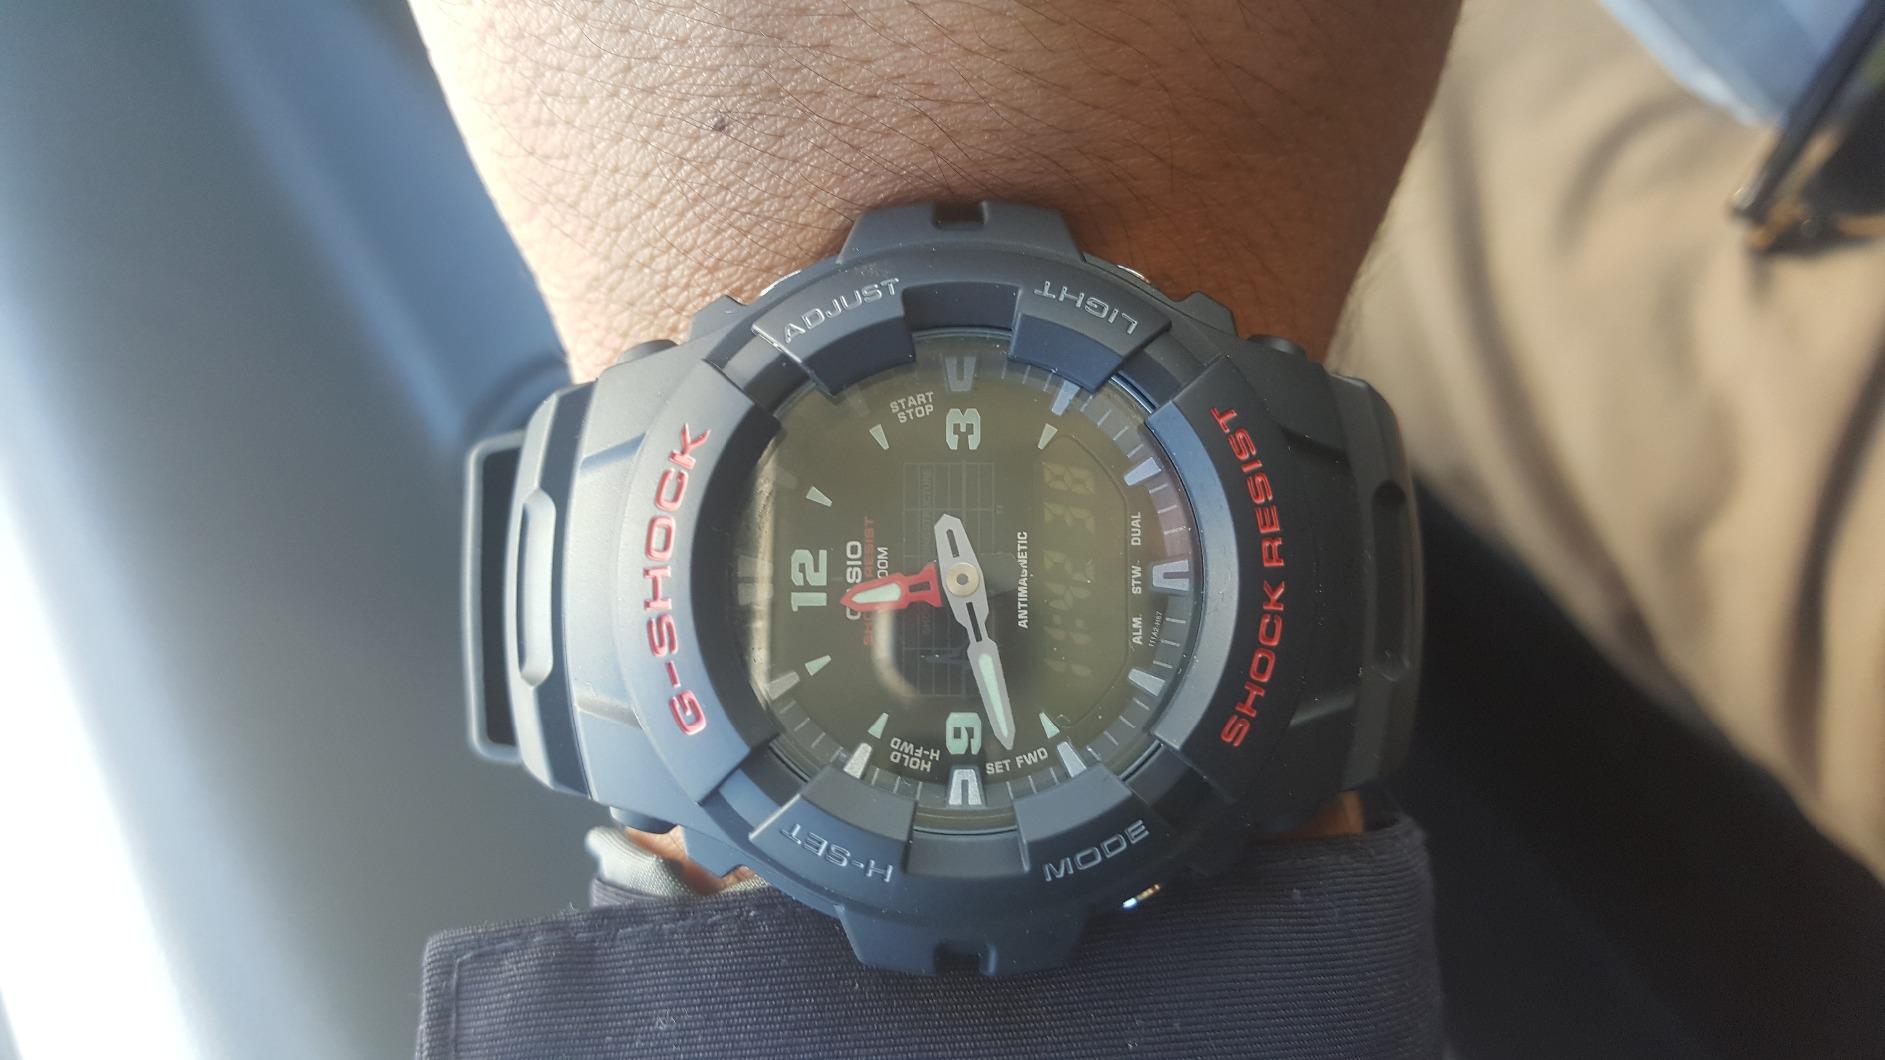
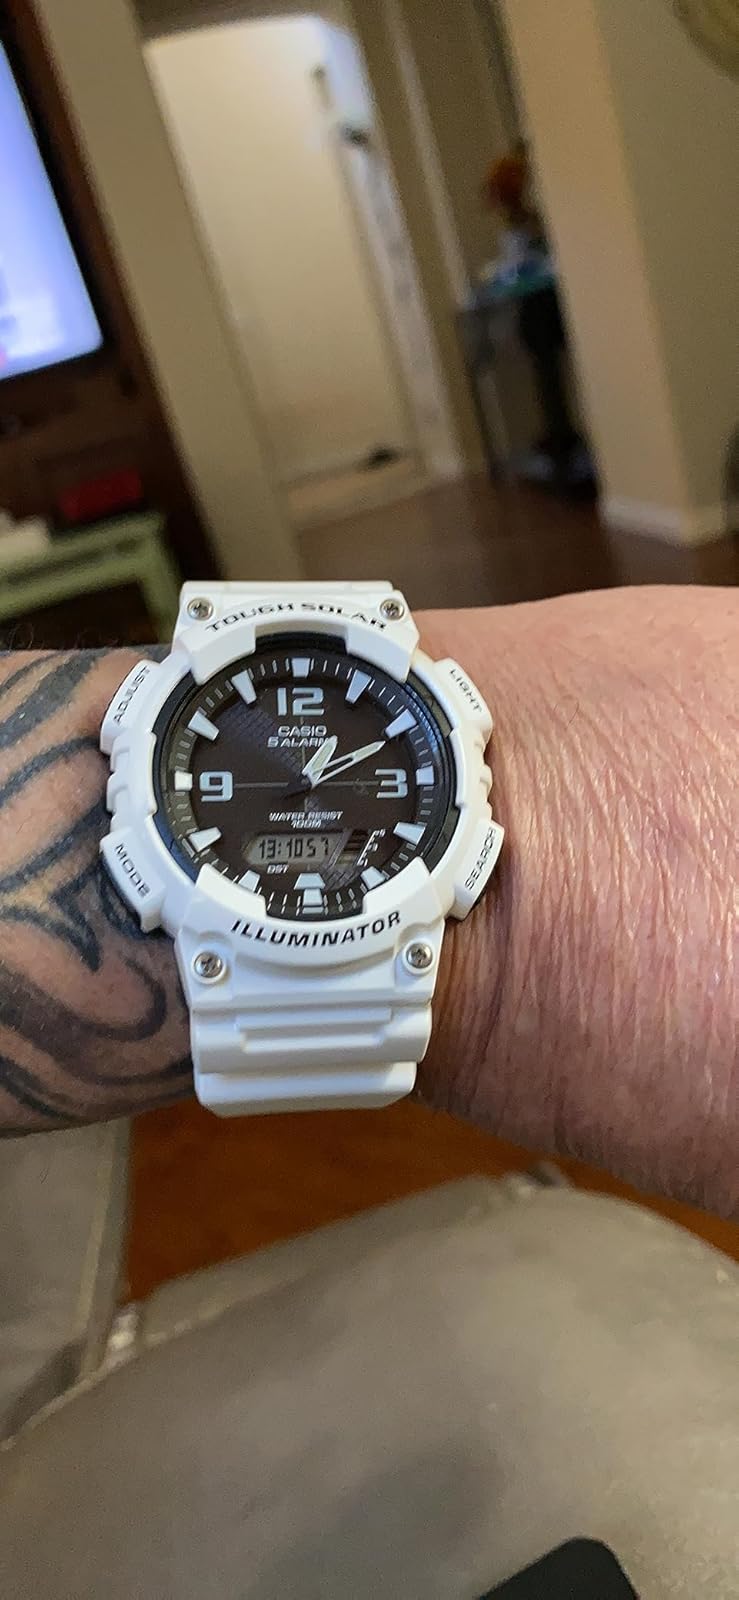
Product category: accessories_watch
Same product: no